Goodrich Castle

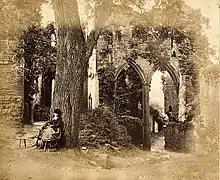
Captain George Bankart, “Inside the Ruins,” Goodrich Castle, England, 1871, albumen print, <a href="https%3A//www.nga.gov/research/library/imagecollections/features/caught-by-the-camera.html">Department of Image Collections

By the 1820s, visitors could purchase an early guidebook at the site outlining the castle's history, and Victorian tourists recorded being charged six-pence to wander around the castle. In the early 1820s, the antiquarian Sir Samuel Rush Meyrick attempted to purchase the site, with the aim of converting the castle back into a private dwelling, but was unable to convince the owners to sell. Instead, Meyrick built the neo-gothic Goodrich Court in a similar style next door, which greatly displeased Wordsworth when he returned to Goodrich in 1841 and found the view spoilt by the new building. The new bridge over the river Wye, built in 1828, and the 1873 railway line added to the number of visitors.